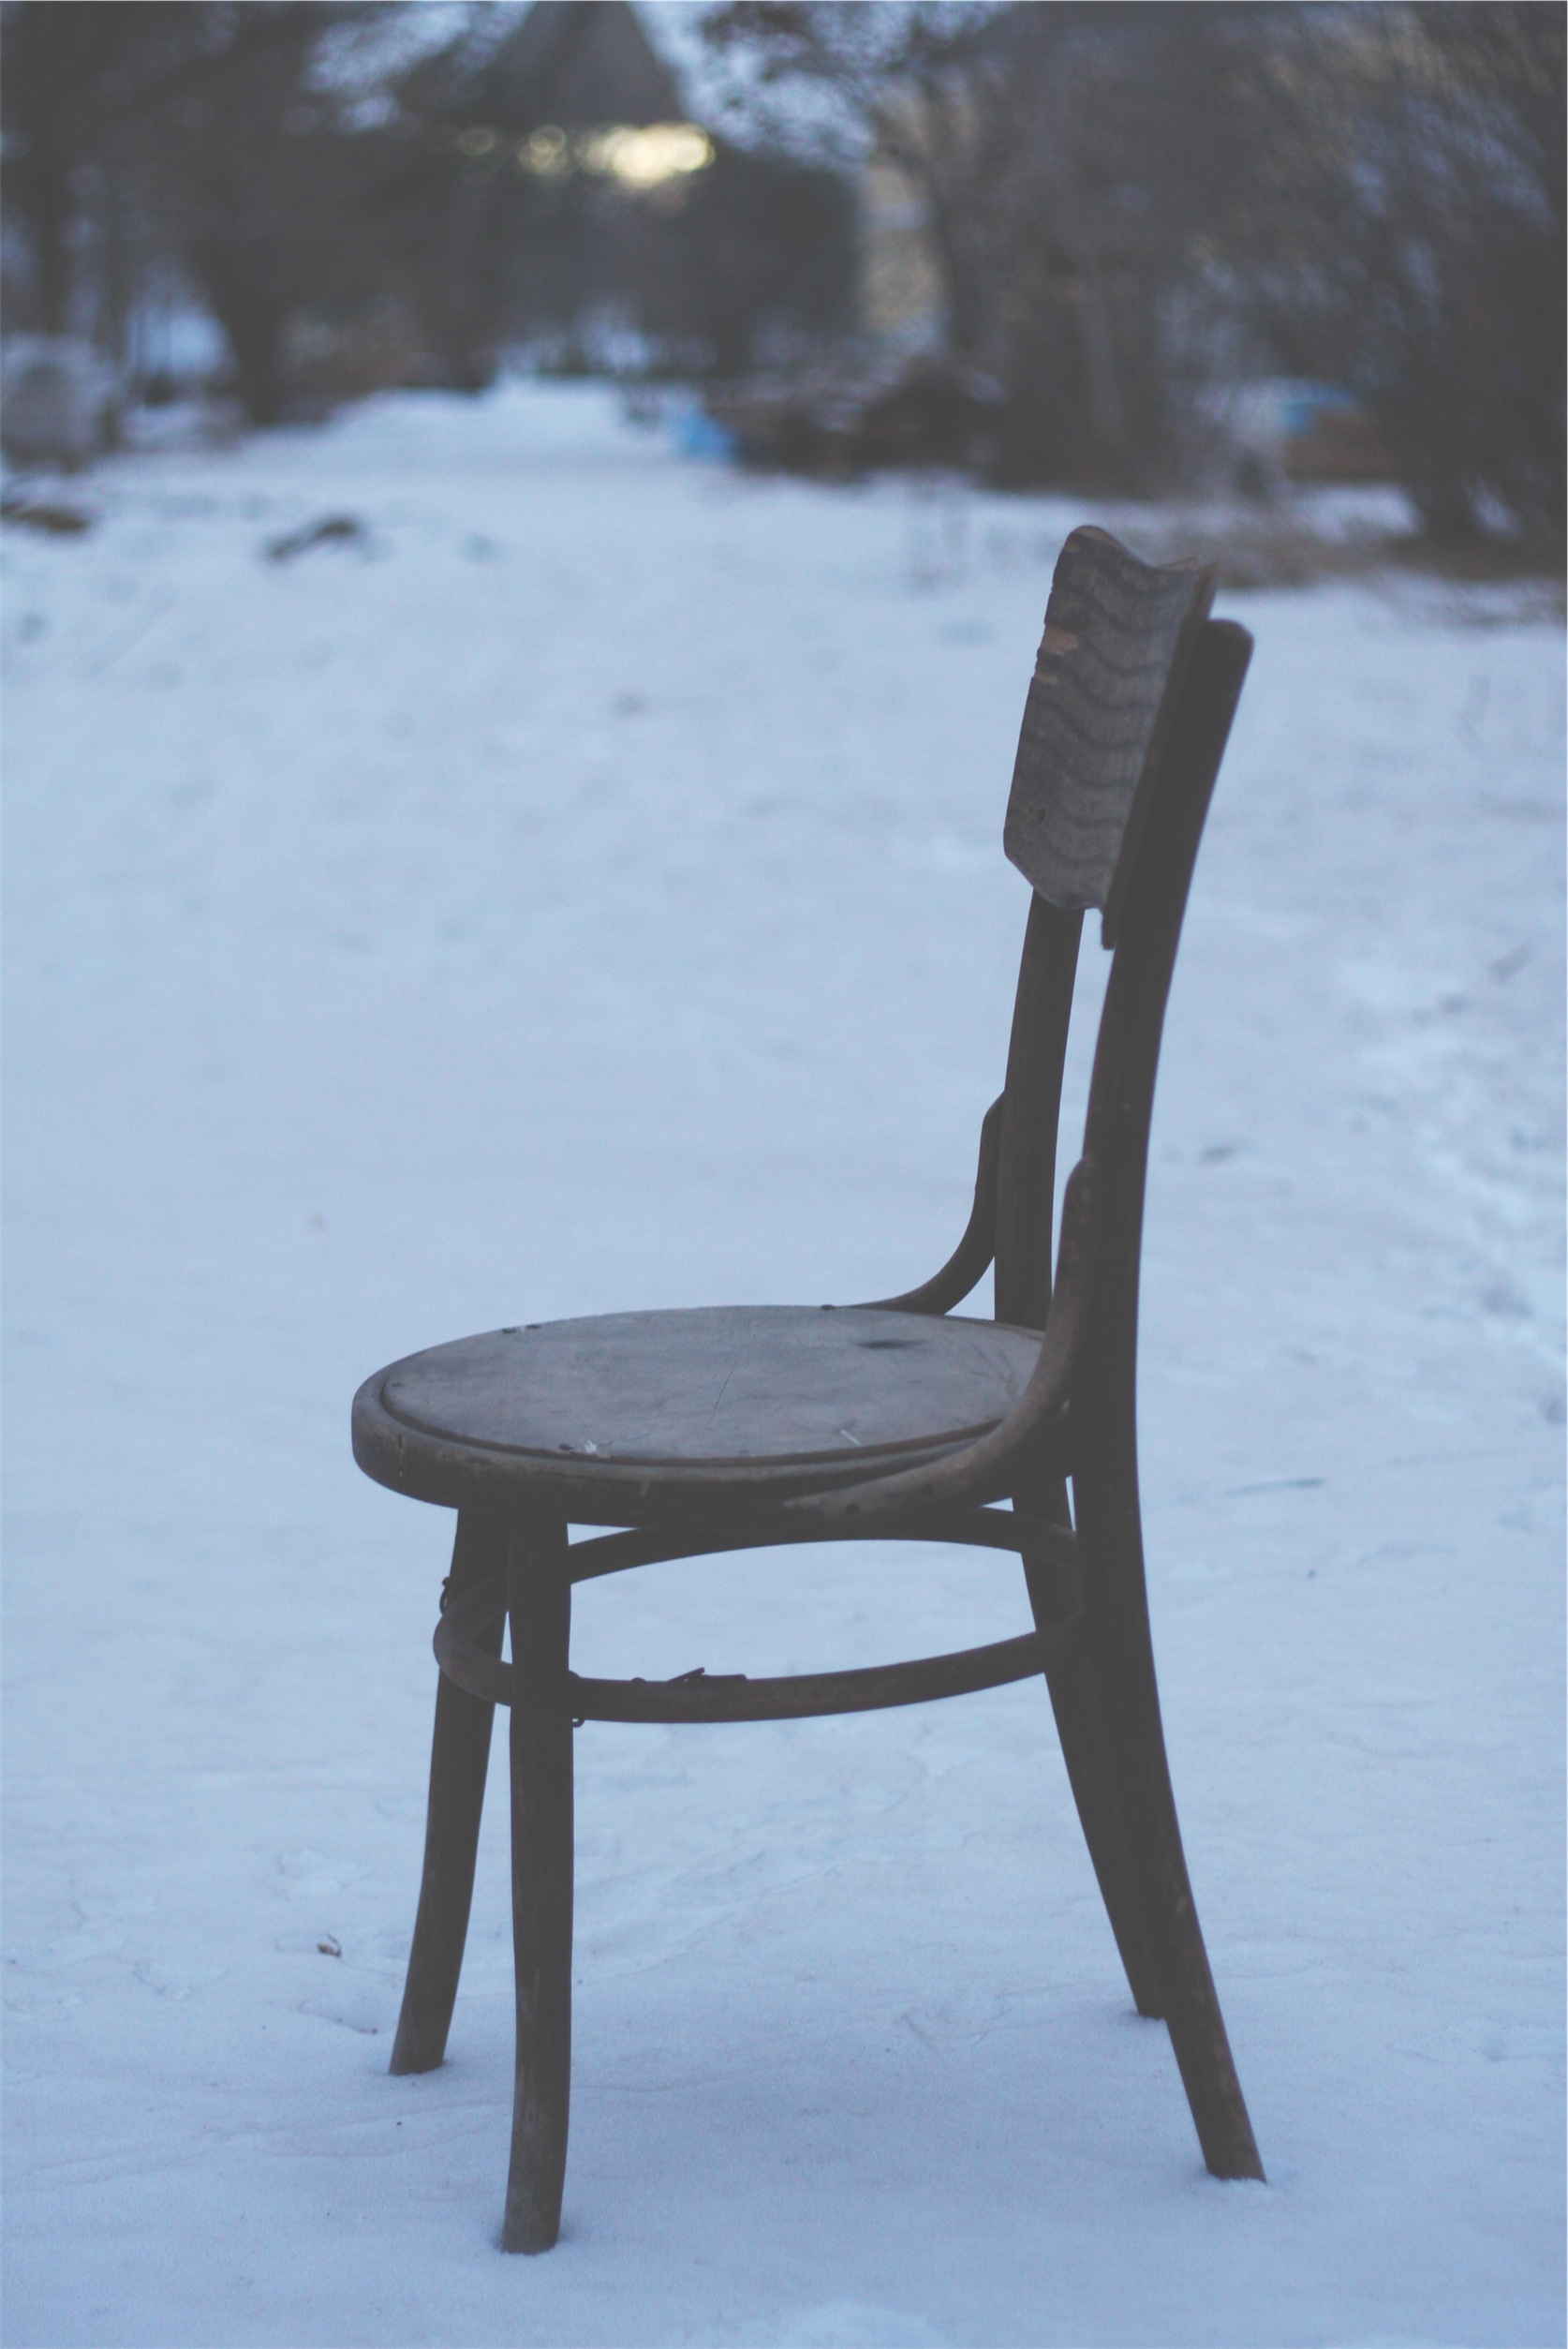
table, snow, winter, wood, chair, sitting, weather, furniture, season